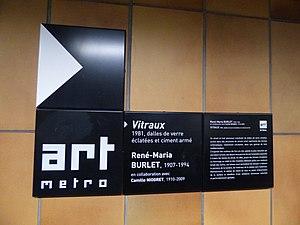
Le métro de Lyon est un des systèmes de transport en commun desservant la ville française de Lyon et son agglomération. Il s'agit d'un réseau métropolitain constitué de quatre lignes dénommées à l'aide des lettres A, B, C et D auxquelles s'ajoutent deux lignes de funiculaires dénommées par les indices F1 et F2. Le réseau comporte quarante stations pour 32,05 km de voies en site propre.